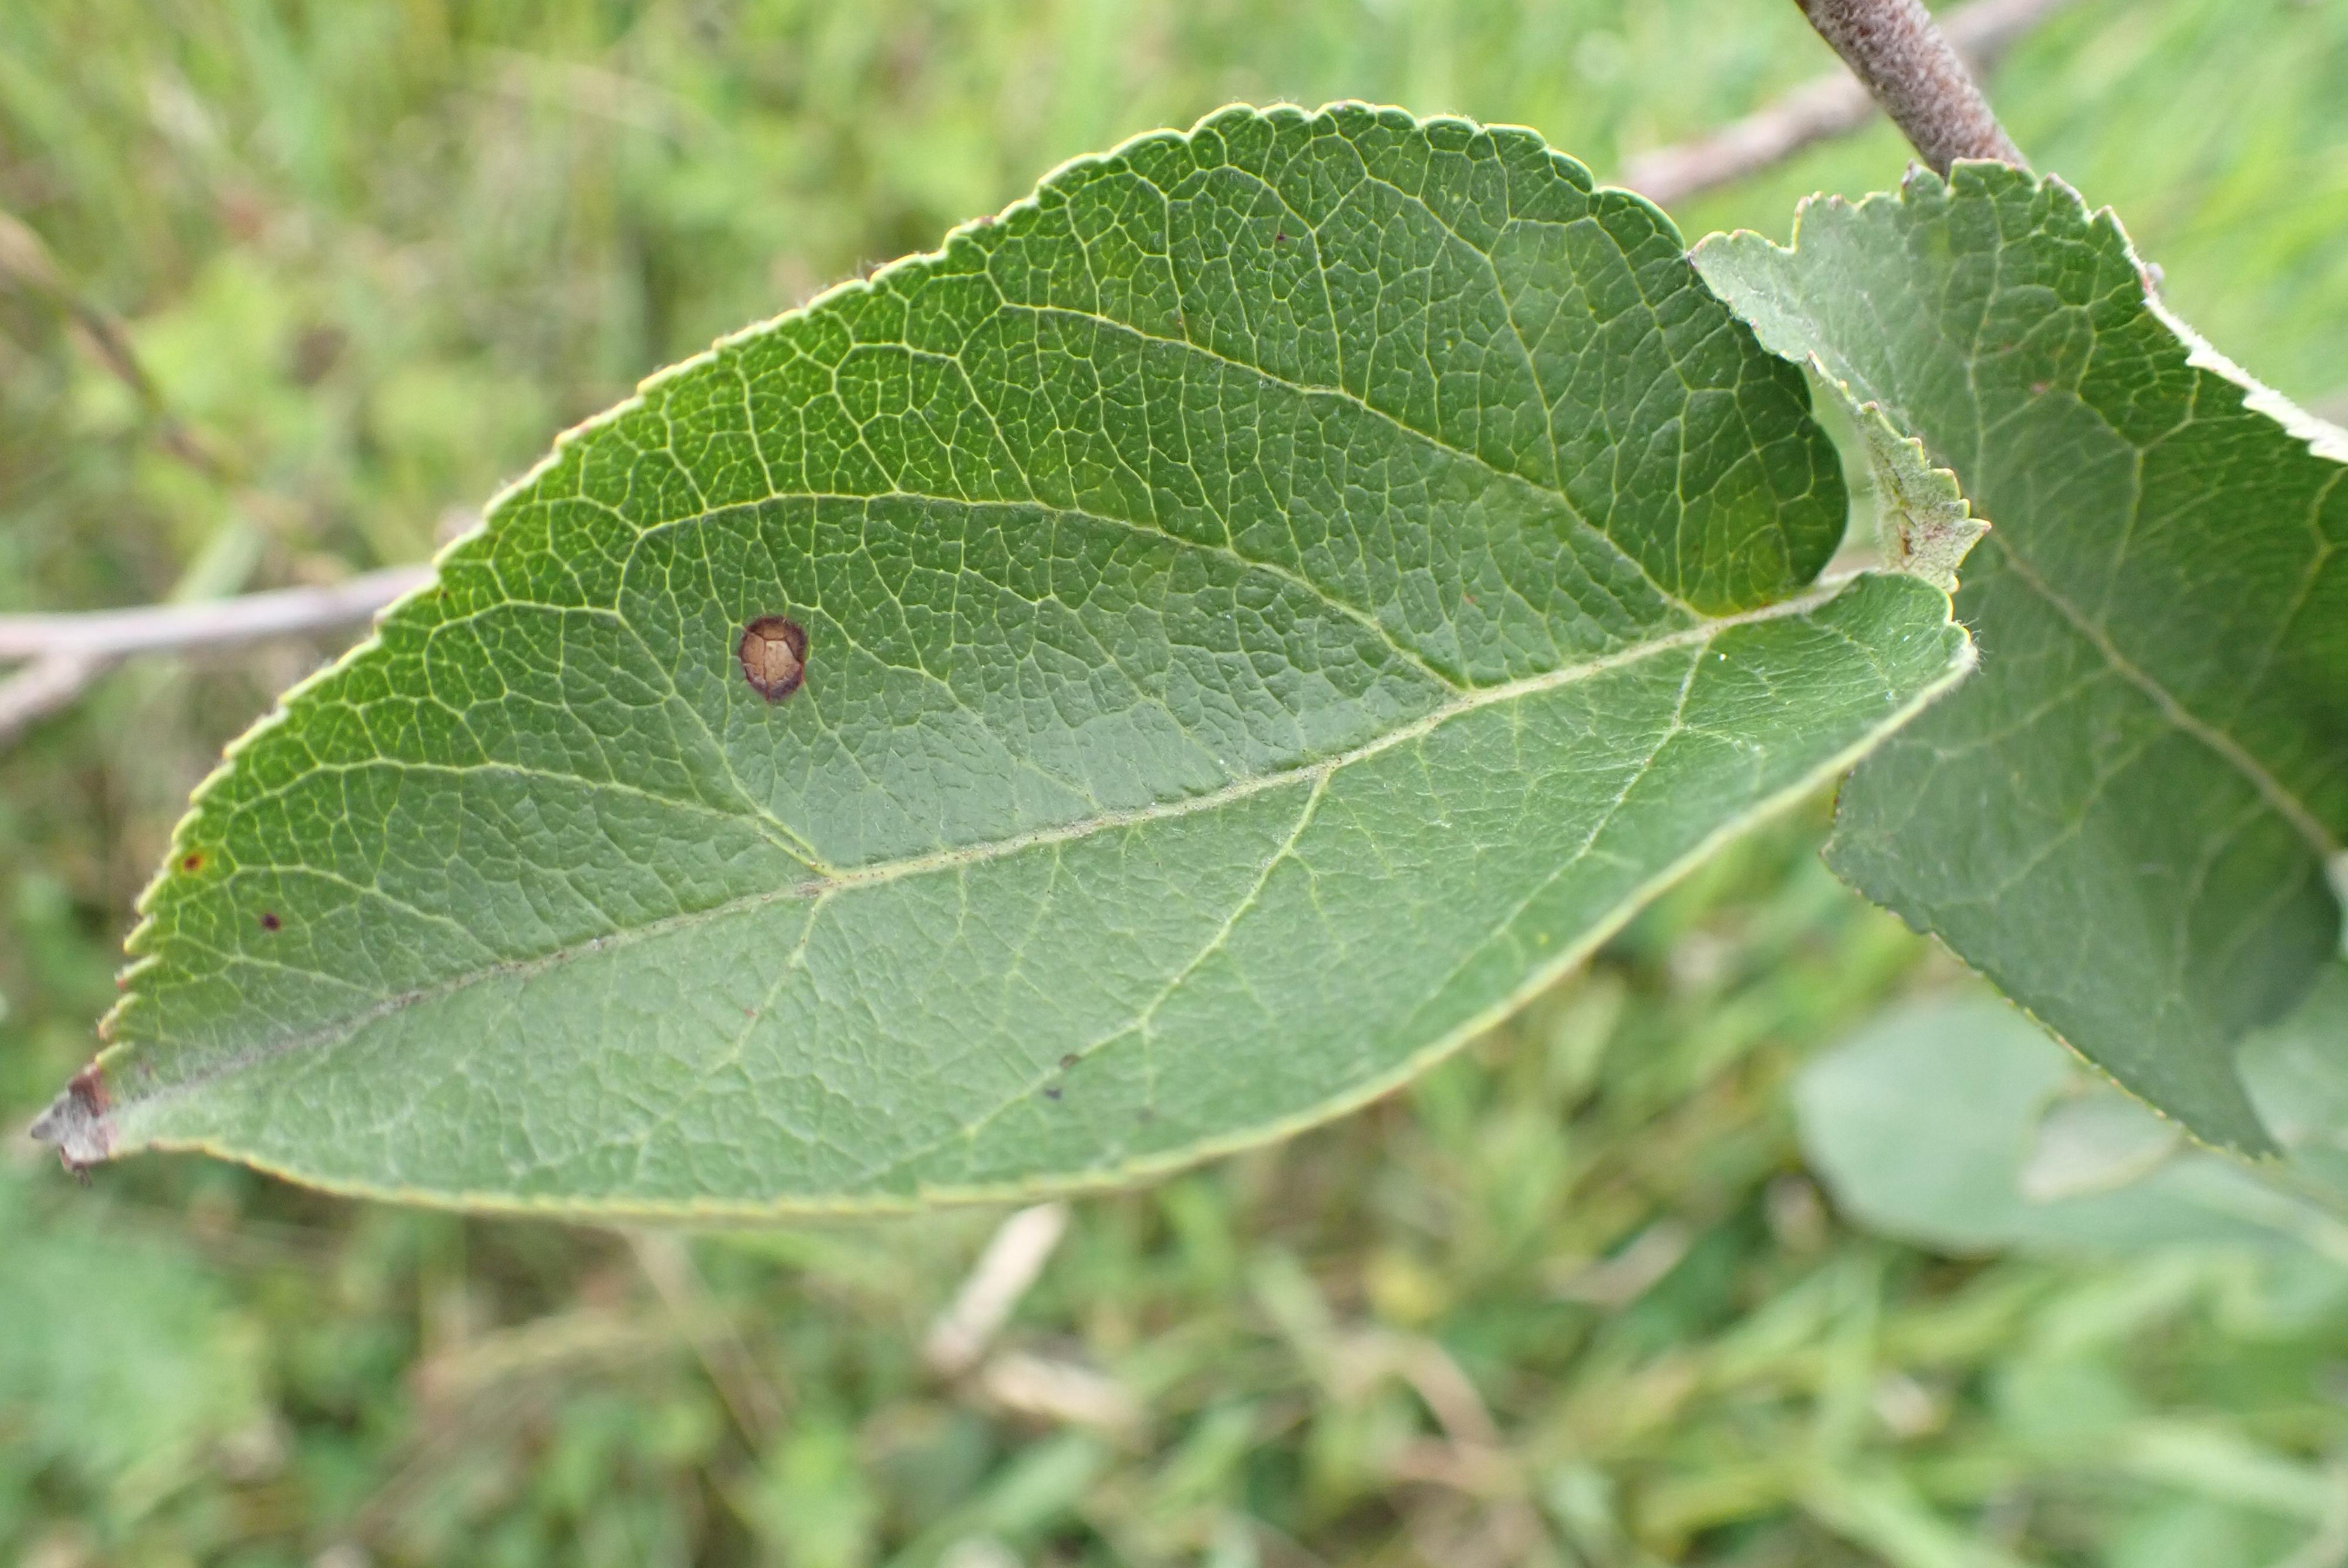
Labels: frog_eye_leaf_spot